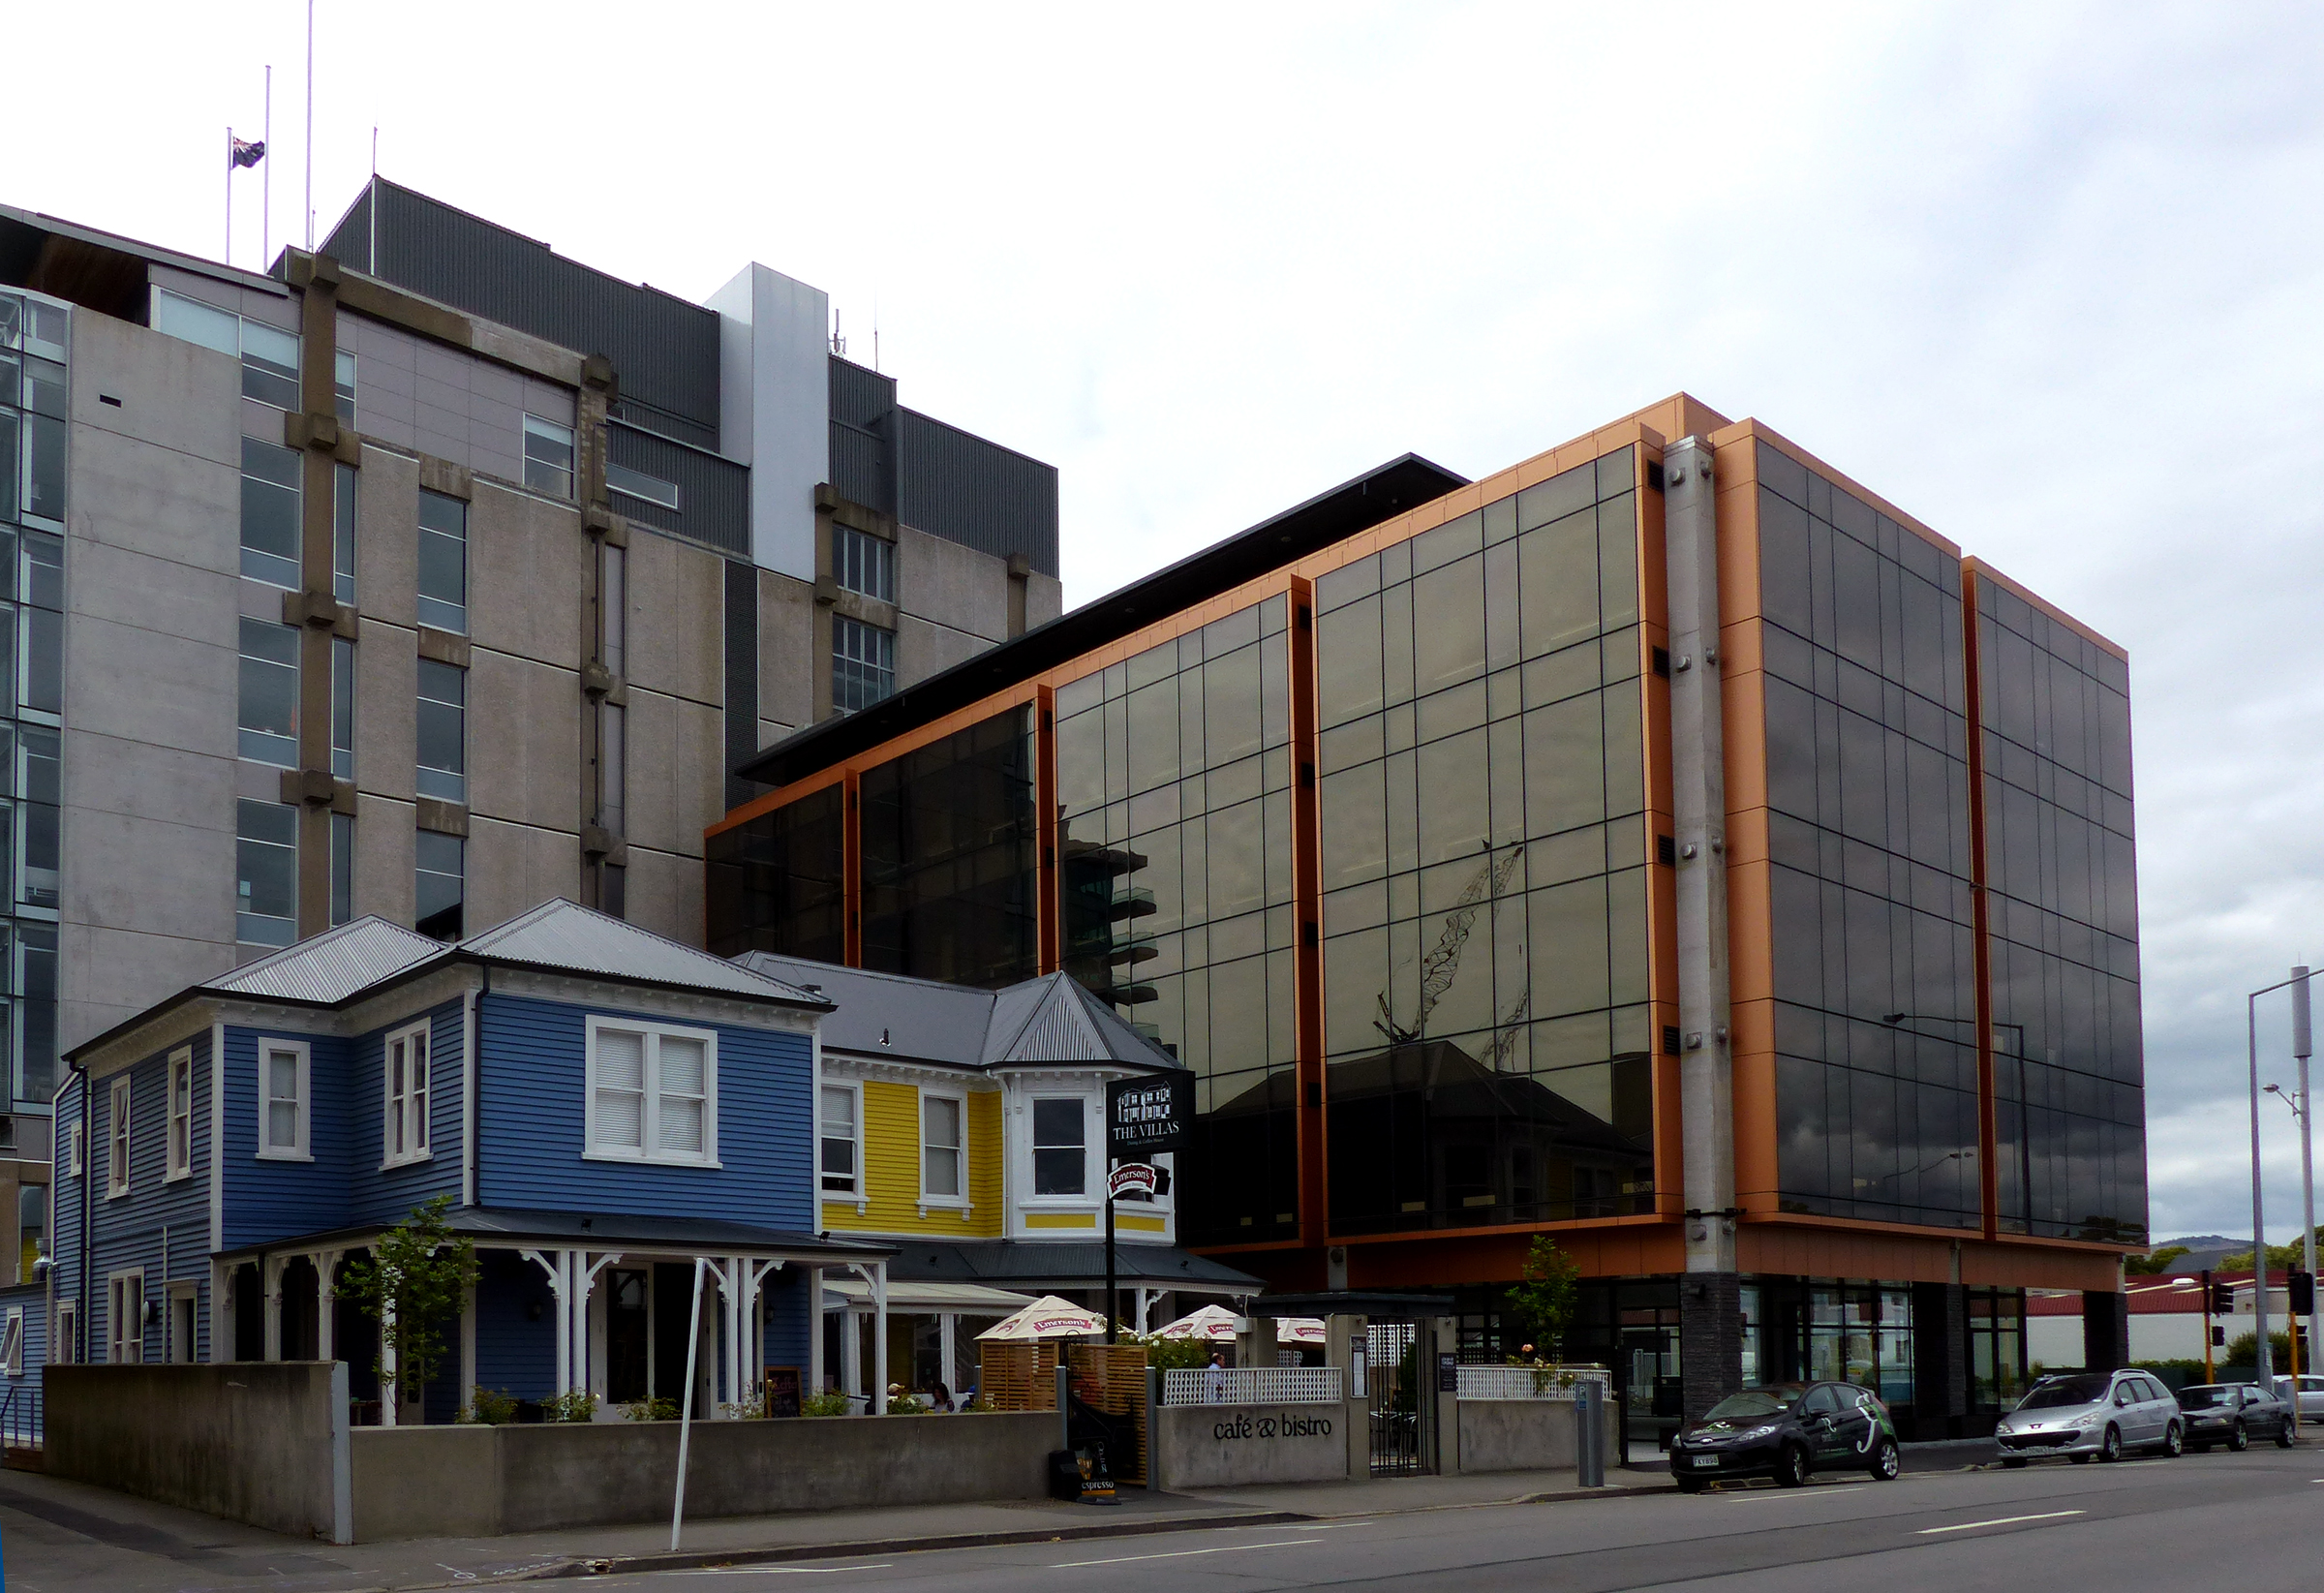
architecture, building, downtown, plaza, facade, tower block, coffeehouse, colours, lumixfz200, thevillaschristchurch, headquarters, neighbourhood, residential area